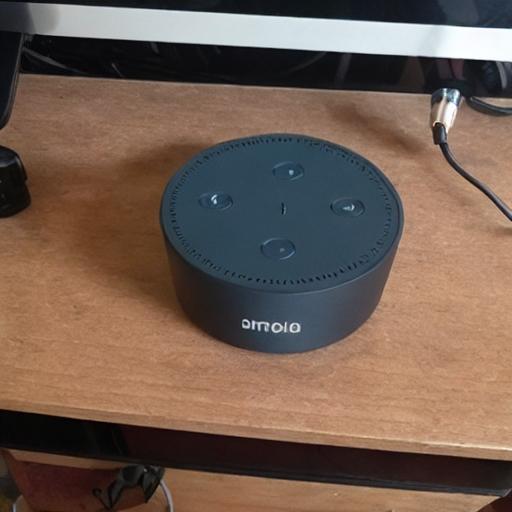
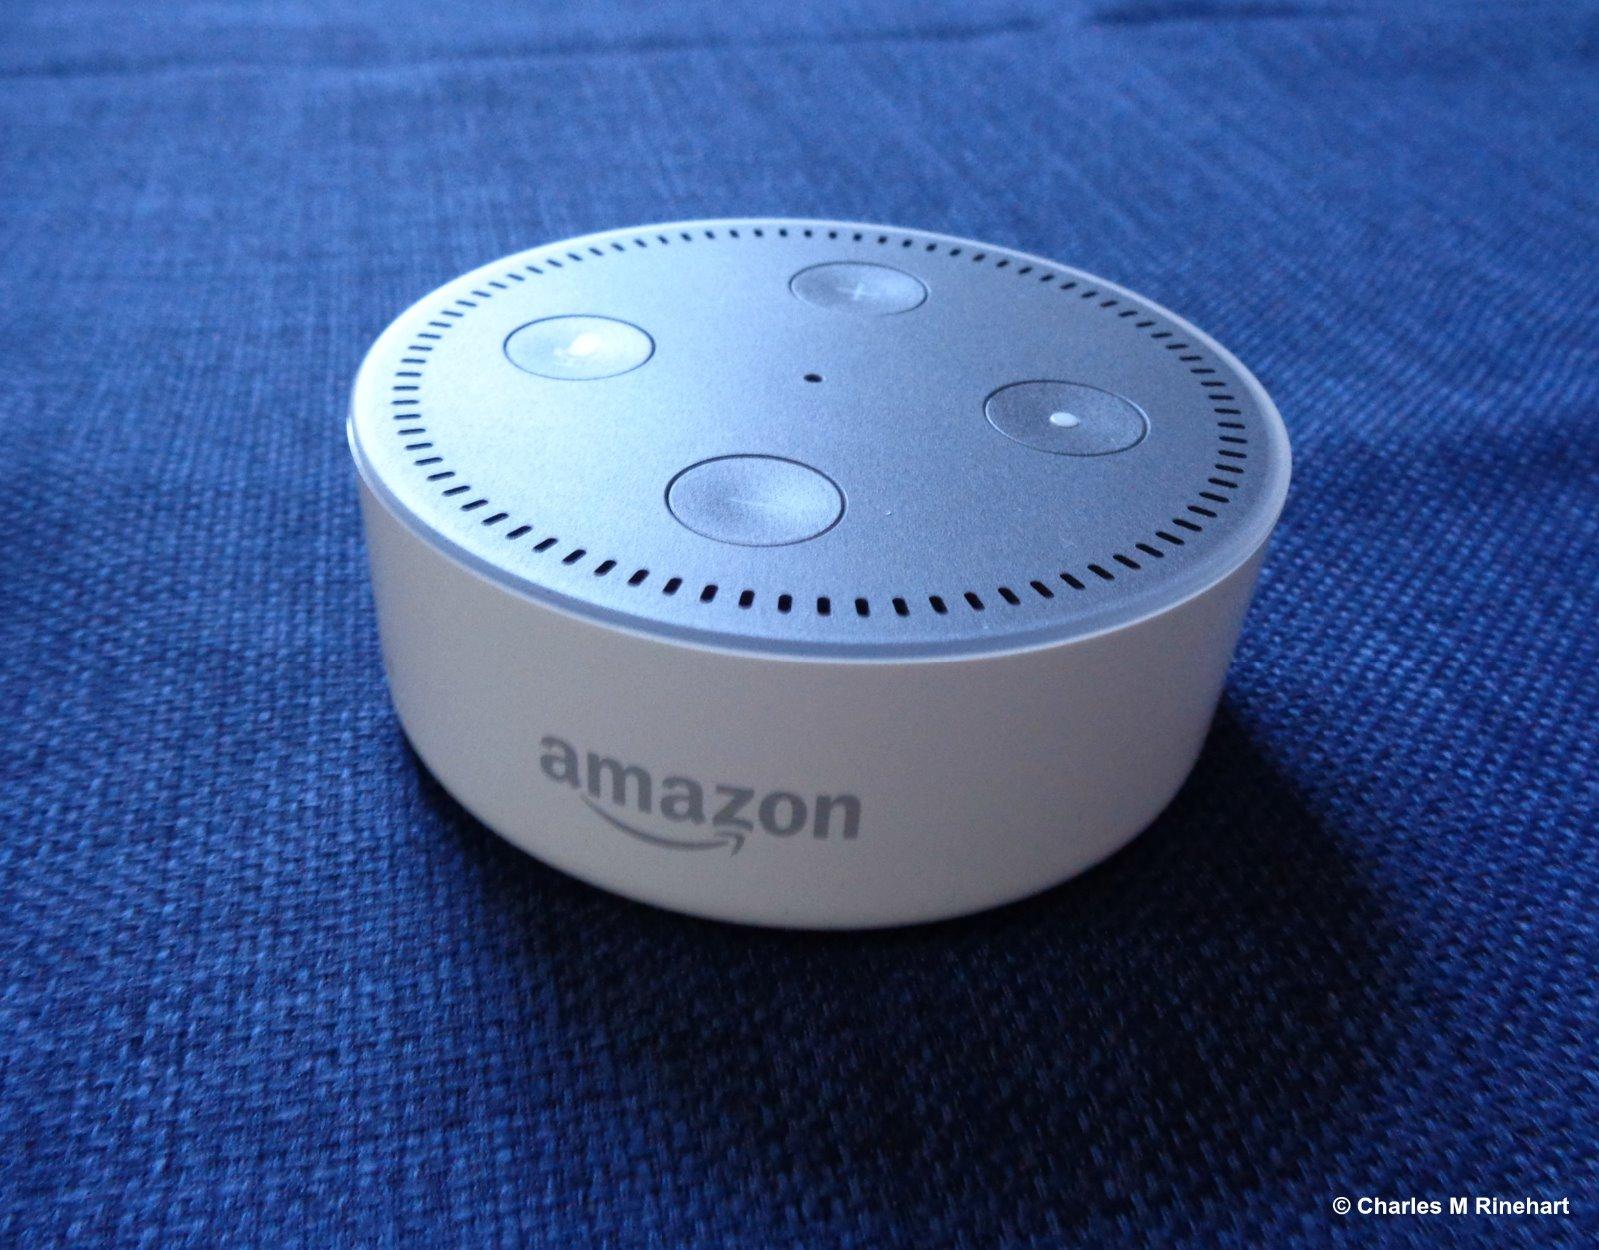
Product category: speaker
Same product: no